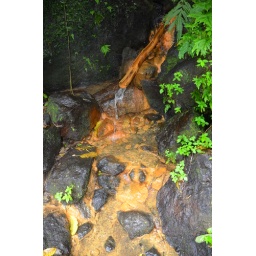
Dominica, bamboo water pipe in the rain forest